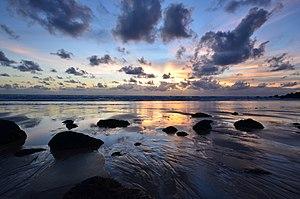
Dans la mythologie des Aborigènes d'Australie, Beralku est l'île des morts et l'endroit d'où vinrent les Djanggawul, les esprits triplés qui créèrent le paysage et la flore d'Australie.